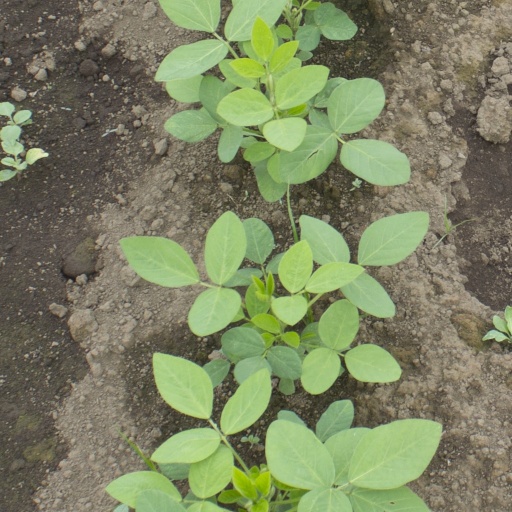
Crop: soybean